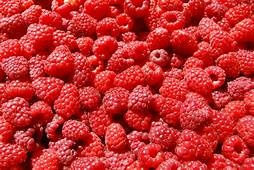
Label: raspberry